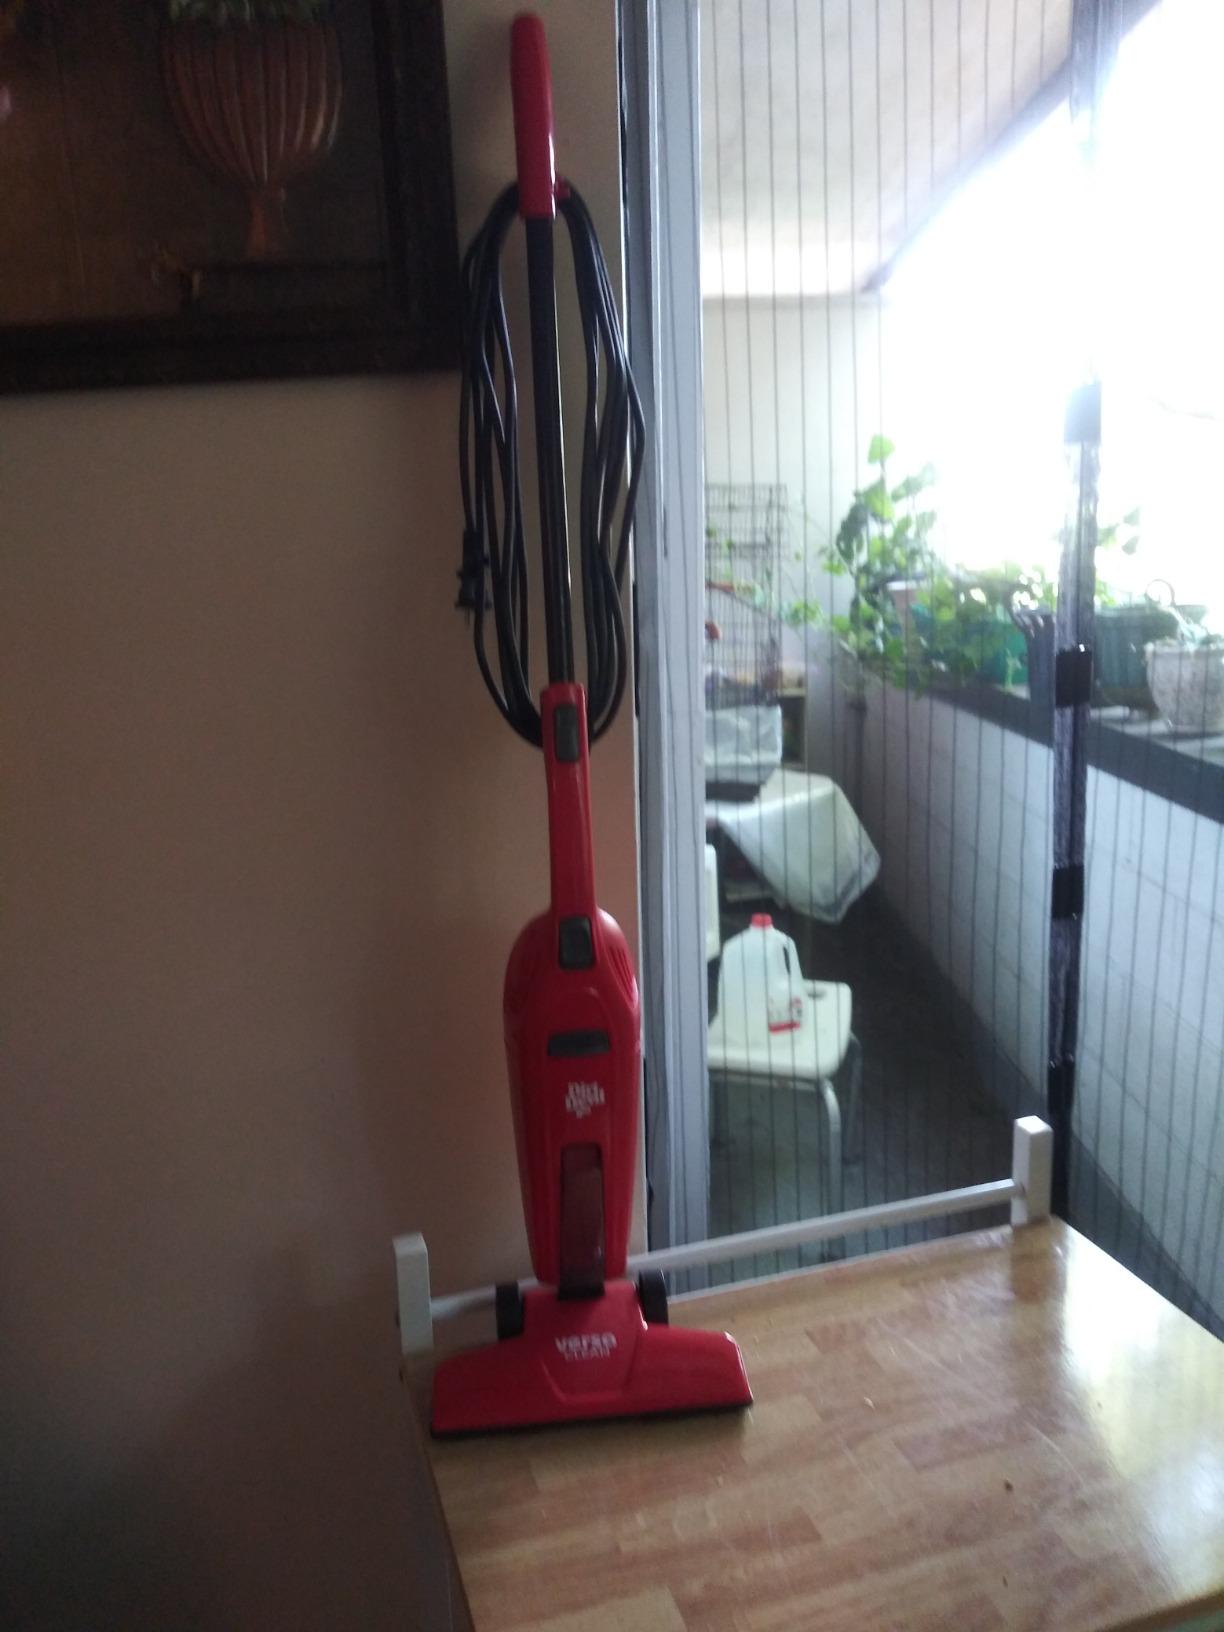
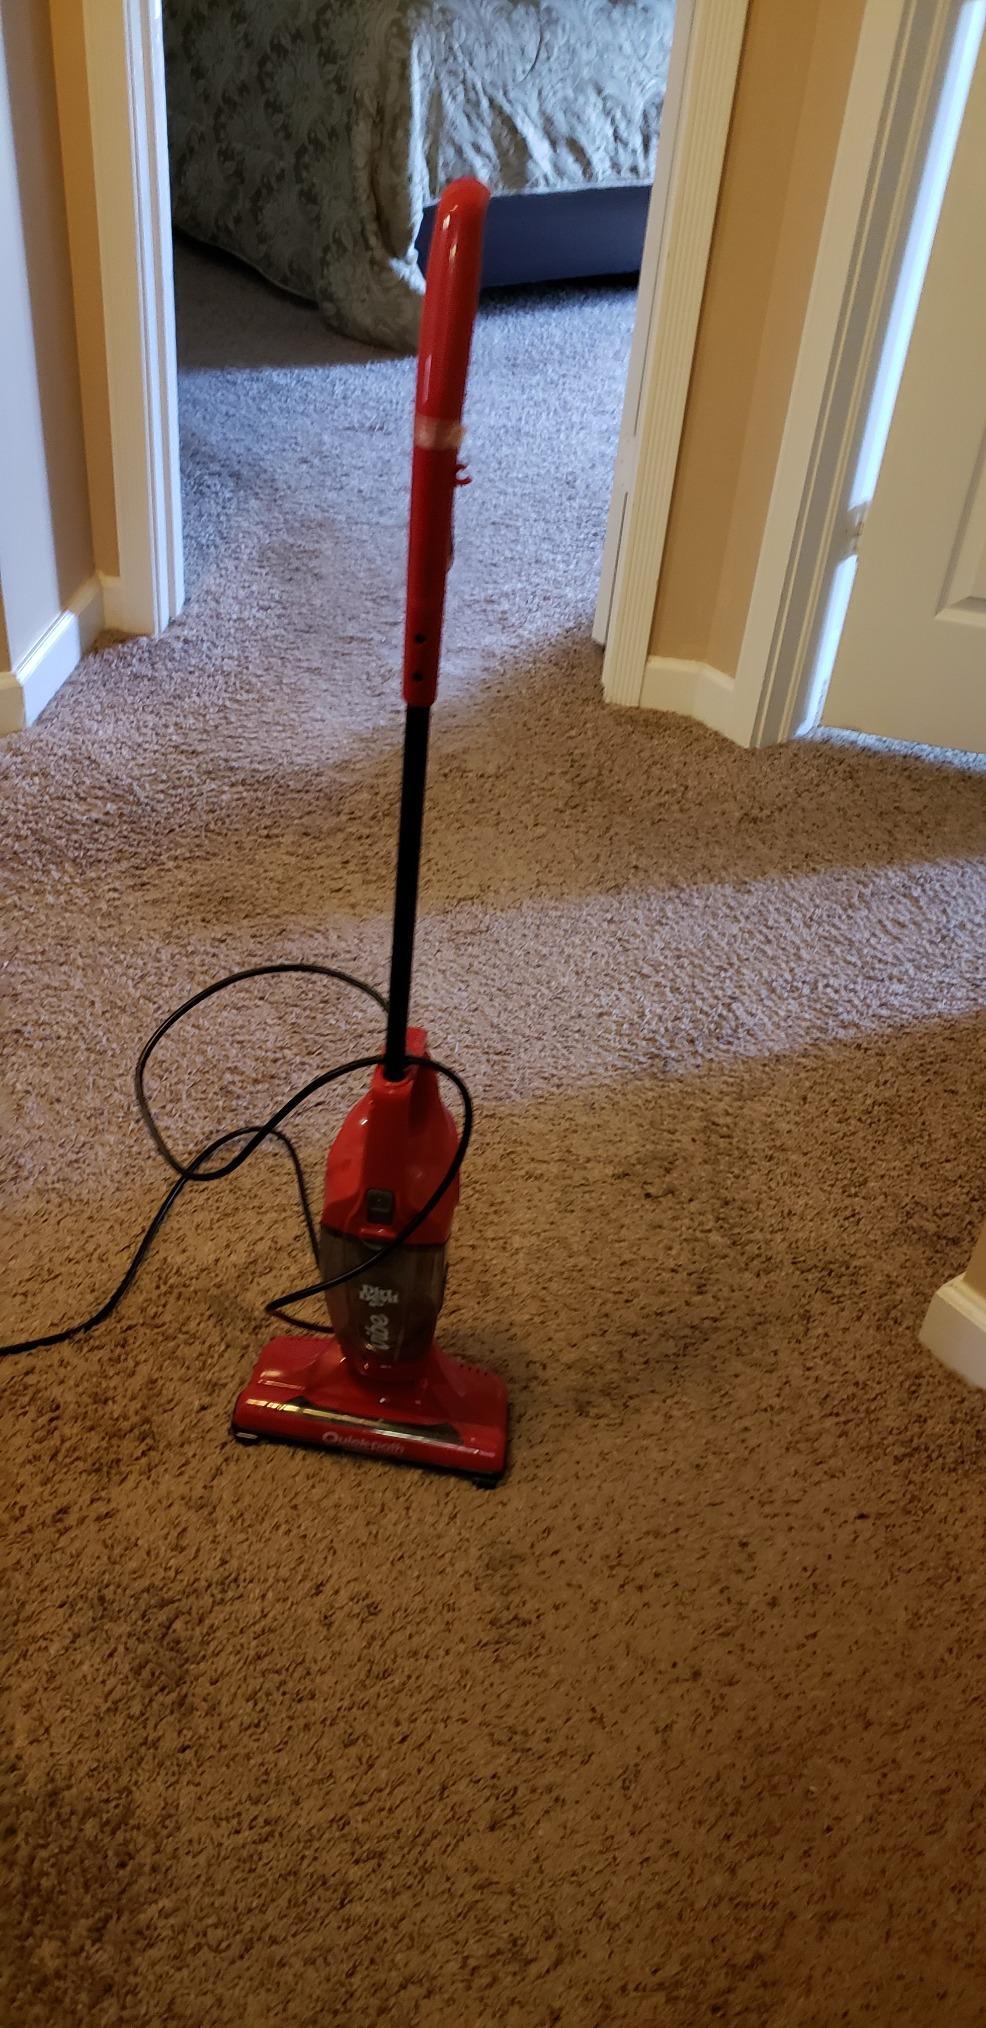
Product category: items_vacuum
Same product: no